Sate Ei Chay Yar

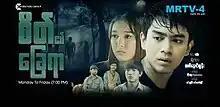

Sate Ei Chay Yar is a 2019 Burmese drama television series. It aired on MRTV-4, from February 12 to March 7, 2019, on Mondays to Fridays at 19:00 for 18 episodes.